Omar Sharif

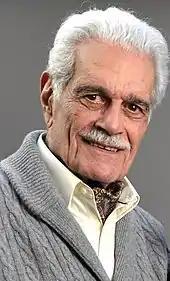

In 1967 he formed the "Omar Sharif Bridge Circus" to showcase bridge to the world and invited professional players including members of the Italian Blue team, which won 16 World championship titles, to tour and promote the game via exhibition matches including one watched by the Shah of Iran. Touring through Europe, the Circus attracted thousands of spectators who watched the matches via Bridge-O-Rama, a new technology (and predecessor to the modern-day VuGraph) that displayed bidding and cardplay on television monitors. Players included Benito Garozzo (considered by many as the greatest bridge player of all time), plus his Italian compatriots Pietro Forquet and Giorgio Belladonna and Frenchman Claude Delmouly.